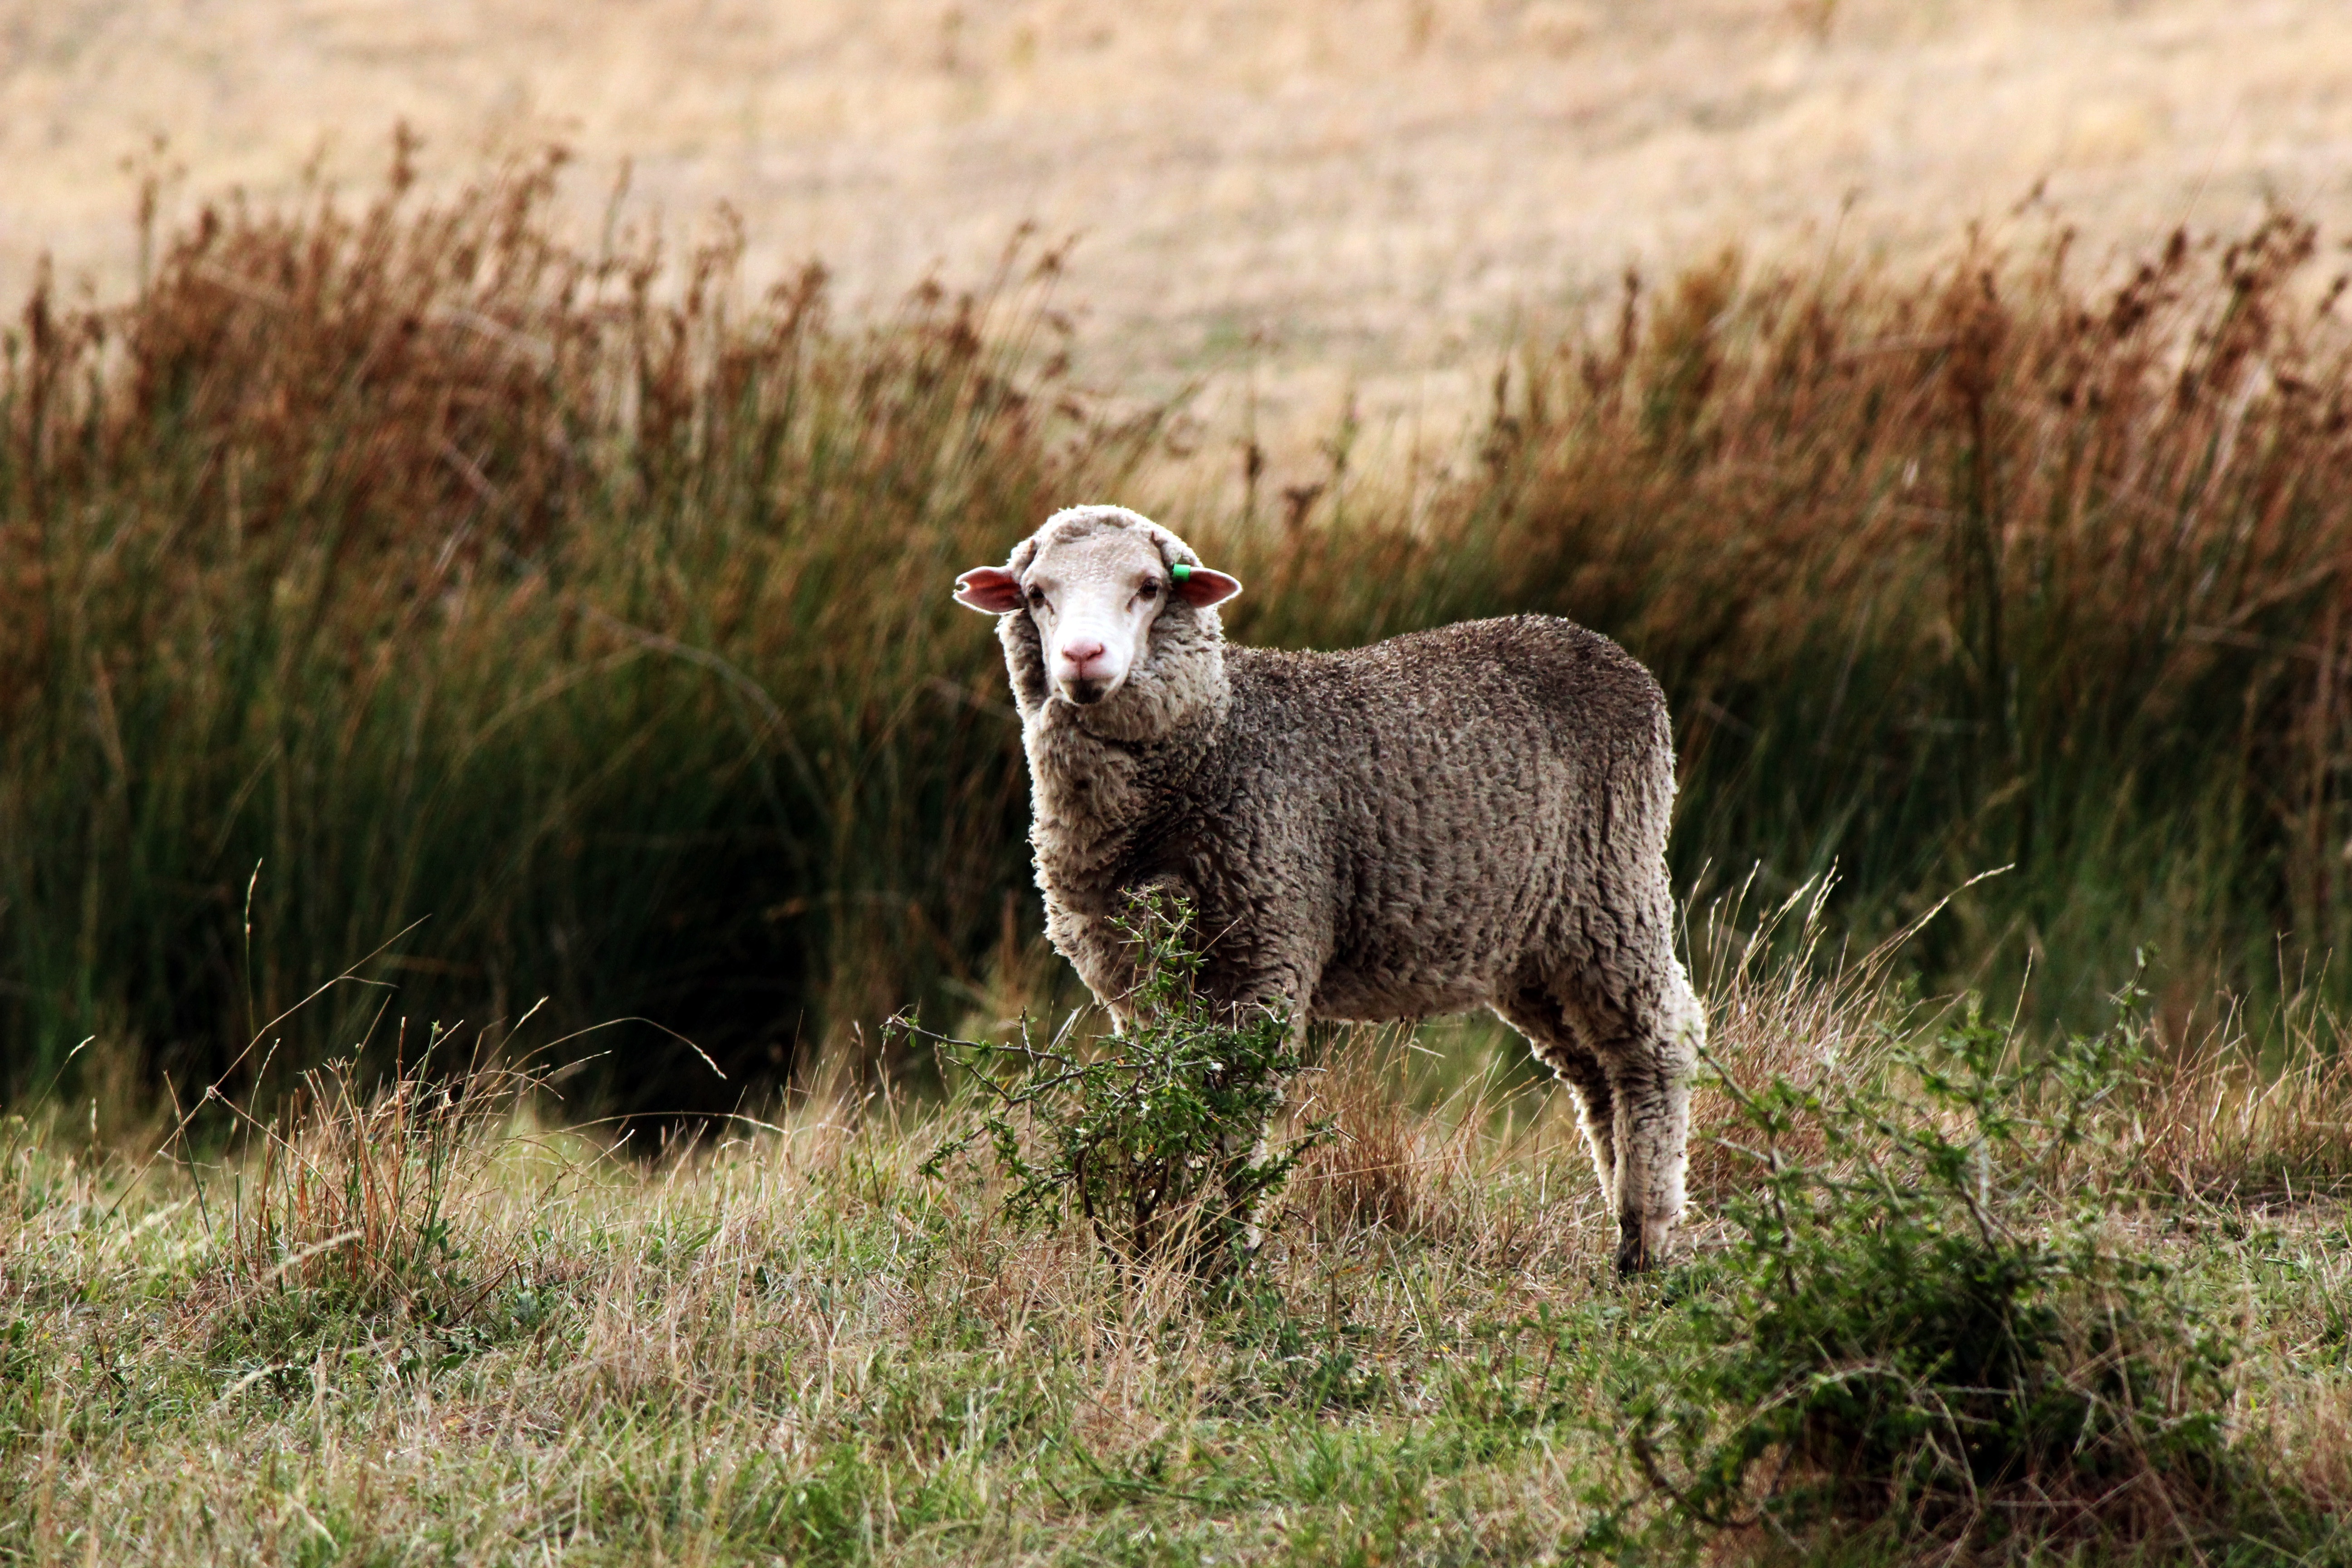
grass, field, prairie, animal, wildlife, pasture, grazing, sheep, mammal, wool, fauna, paddock, vertebrate, sheeps